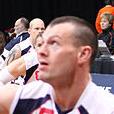
Age: 30